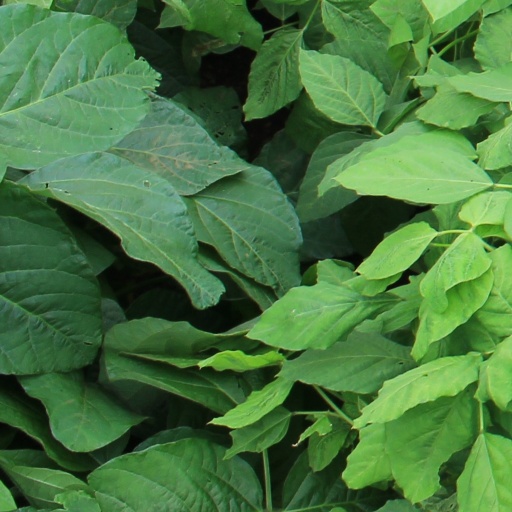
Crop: soybean